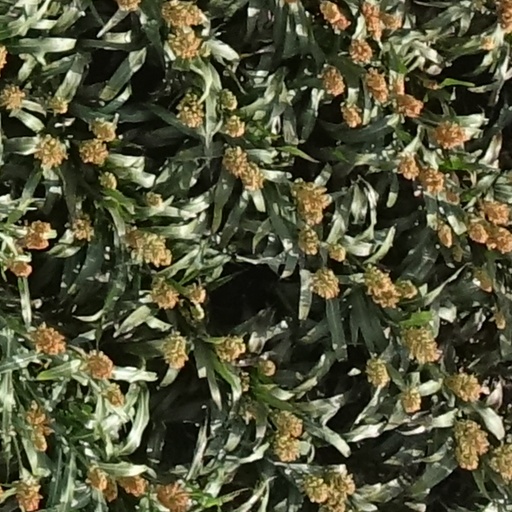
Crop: sorghum